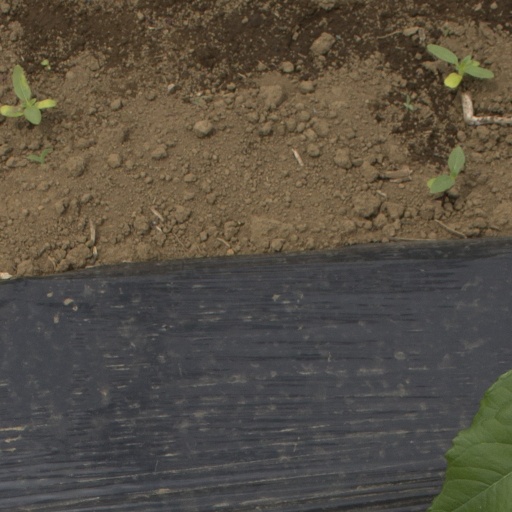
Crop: Jerusalem artichoke